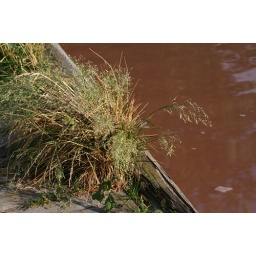
Grass above brown water after the rain